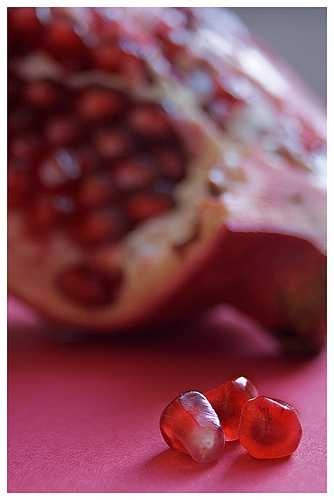
Label: Pomegranate